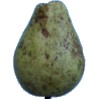
Label: pear_stone